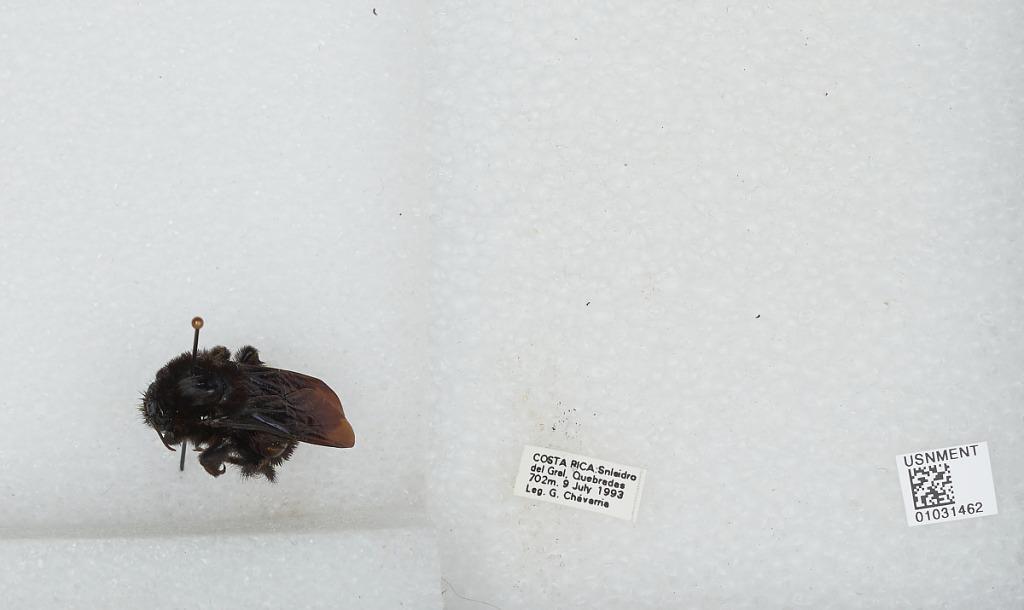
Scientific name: Bombus (Megabombus) pullatus Franklin
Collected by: G. Chavarria
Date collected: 1993-7-9
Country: Costa Rica
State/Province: San Josè
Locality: Quebradas, San Isidro del General